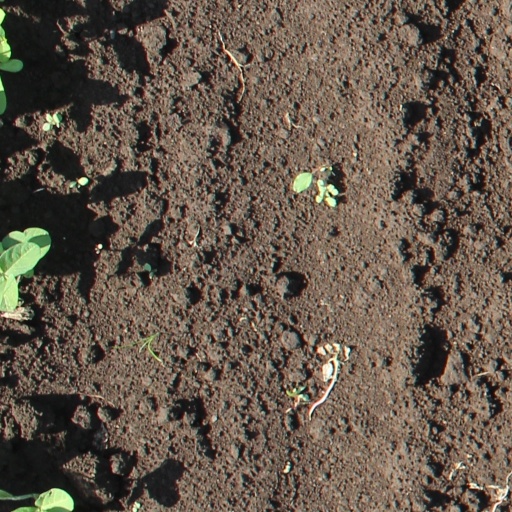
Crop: soybean